Jonathan Jackson (Illinois politician)

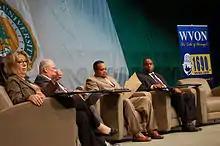
Jonathan Jackson, far right, API forum panelist, aired by WVON

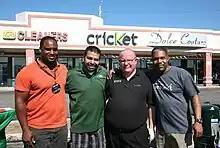
Jonathan Jackson, left in orange, during a cookout at his Cricket Wireless store on 55th St., Chicago

Jackson started his career in 1988 at Drexel Burnham Lambert as an investment analyst for Michael Milken, an American financier and philanthropist, noted for his role in developing a market for high-yield bonds known as junk bonds. Jackson later worked as an analyst at Independence Bank, was a Shatkin Arbor runner at the Chicago Board of Trade, and developed real estate for East Lake Management in Chicago. He rejoined Milken at Knowledge Universe in the late 1990s and engages in investments in the wireless, real estate and distribution sectors.